Süreyya Opera House

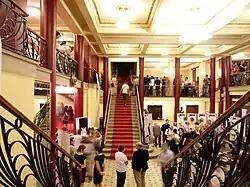
Foyer of Süreyya Opera House

By the beginning of 2006, Kadıköy Municipality under Mayor Selami Öztürk launched a redevelopment project after leasing the building in August 2005 from the Darüşşafaka Association for a term of 40 years. The restoration included the frescos at the ceiling and on the walls, and the sculptures on the facade. The construction works lasted almost two years and the cost amounted to around 14 million YTL (approx. $9m).